Ghurab

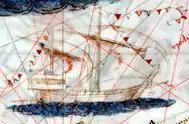
A ghurab, west of Aceh, Sumatra.

Ghurab is a medium to large-sized trading vessel. They can be converted into a warship by adding swivel guns (rentaka). Early ghurab was galley-like, it has oars in addition to sails.